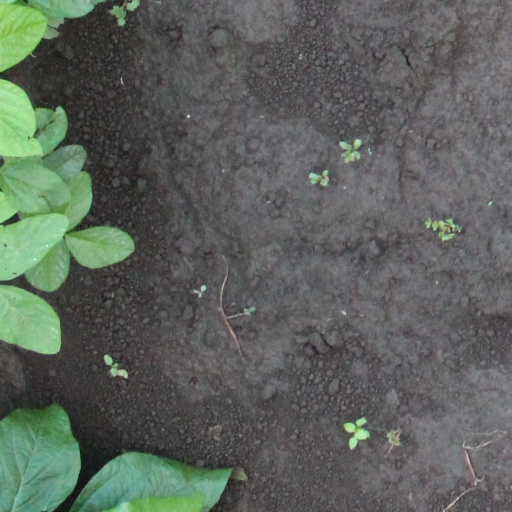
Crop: soybean